Our Lady of Montserrat Church, Madrid

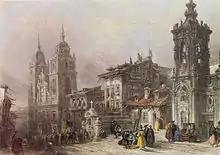
The street Calle Ancha de San Bernardo (Madrid) in the first third of the 19th century, with the Nuestra Señora de Montserrat to the right and the Oratorio de los Padres del Salvador del Mundo to the left (engraving by James B. Allen, based on an original drawing of the painter David Roberts, made during his trip to Spain in 1832–33).

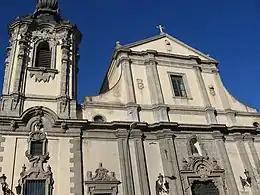
Detail of the main facade.

The temple only has at present the nave of the feet and its chapels. The remaining bases inside the monastery allow to recreate the plant of a great church that did not become complete. Various reasons were unable to gather the enormous resources to continue a work as ambitious. It missed build the great dome of the crossing, the header and the sacristies. Its current enclosure was made in 1986. The stylistic approach of the nave corresponds to an advanced stage of the Spanish Baroque of 17th century, consisting the Ribera's contribution in the ornamental coating.